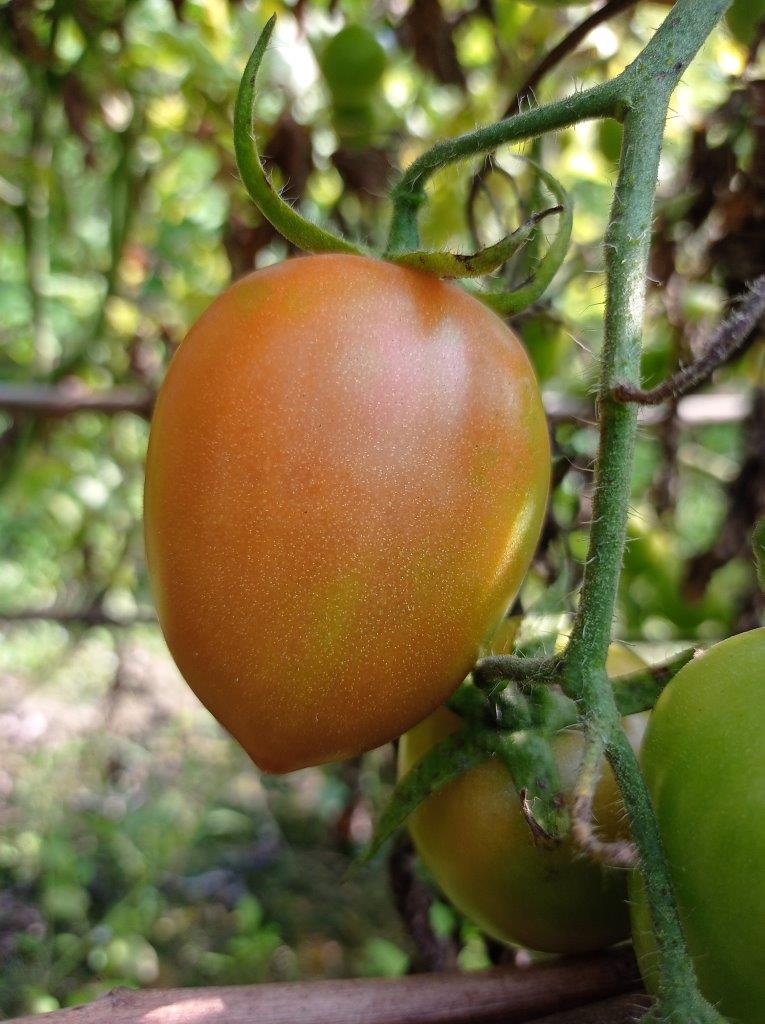
Maturity: Mature